Sakō Station

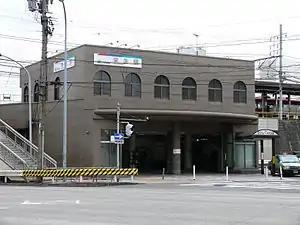
Entrance

Passengers can change trains between the Nagoya Main Line and the Inuyama Line.